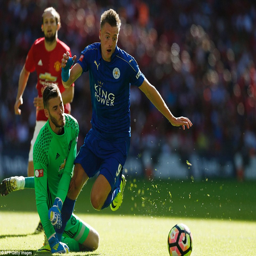
football player levelled things up for the champions after taking the ball around soccer goalkeeper